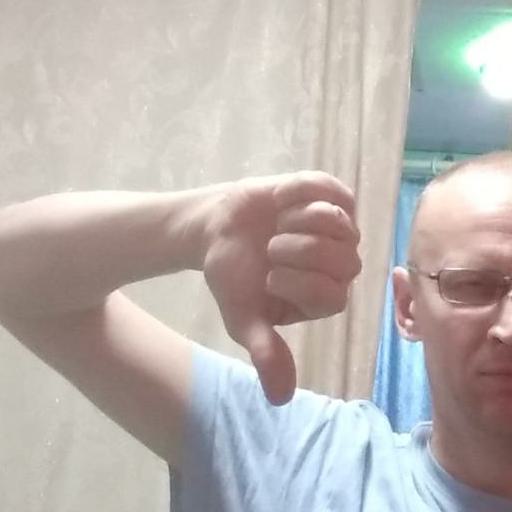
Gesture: dislike